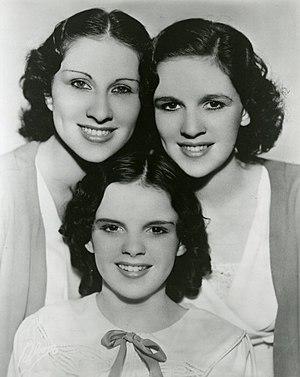
Frances Ethel Gumm, dite Judy Garland, née le 10 juin 1922 à Grand Rapids et morte le 22 juin 1969 à Londres, est une actrice, chanteuse et danseuse américaine.